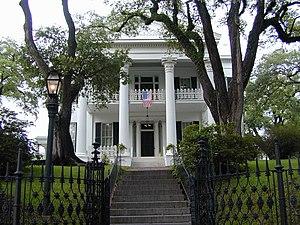
Natchez (Mississippi) / Historie / 1783 til 1860
Stanton House, én af byens mange herskabelige huse fra før Borgerkrigen
Natchez er hovedby i Adams County i staten Mississippi. Byen har 15.792 indbyggere. Byen blev grundlagt i 1716 og var det sydlige udgangspunkt for Natchez Trace. Byen spillede en stor rolle i udviklingen af det sydvestlige USA.